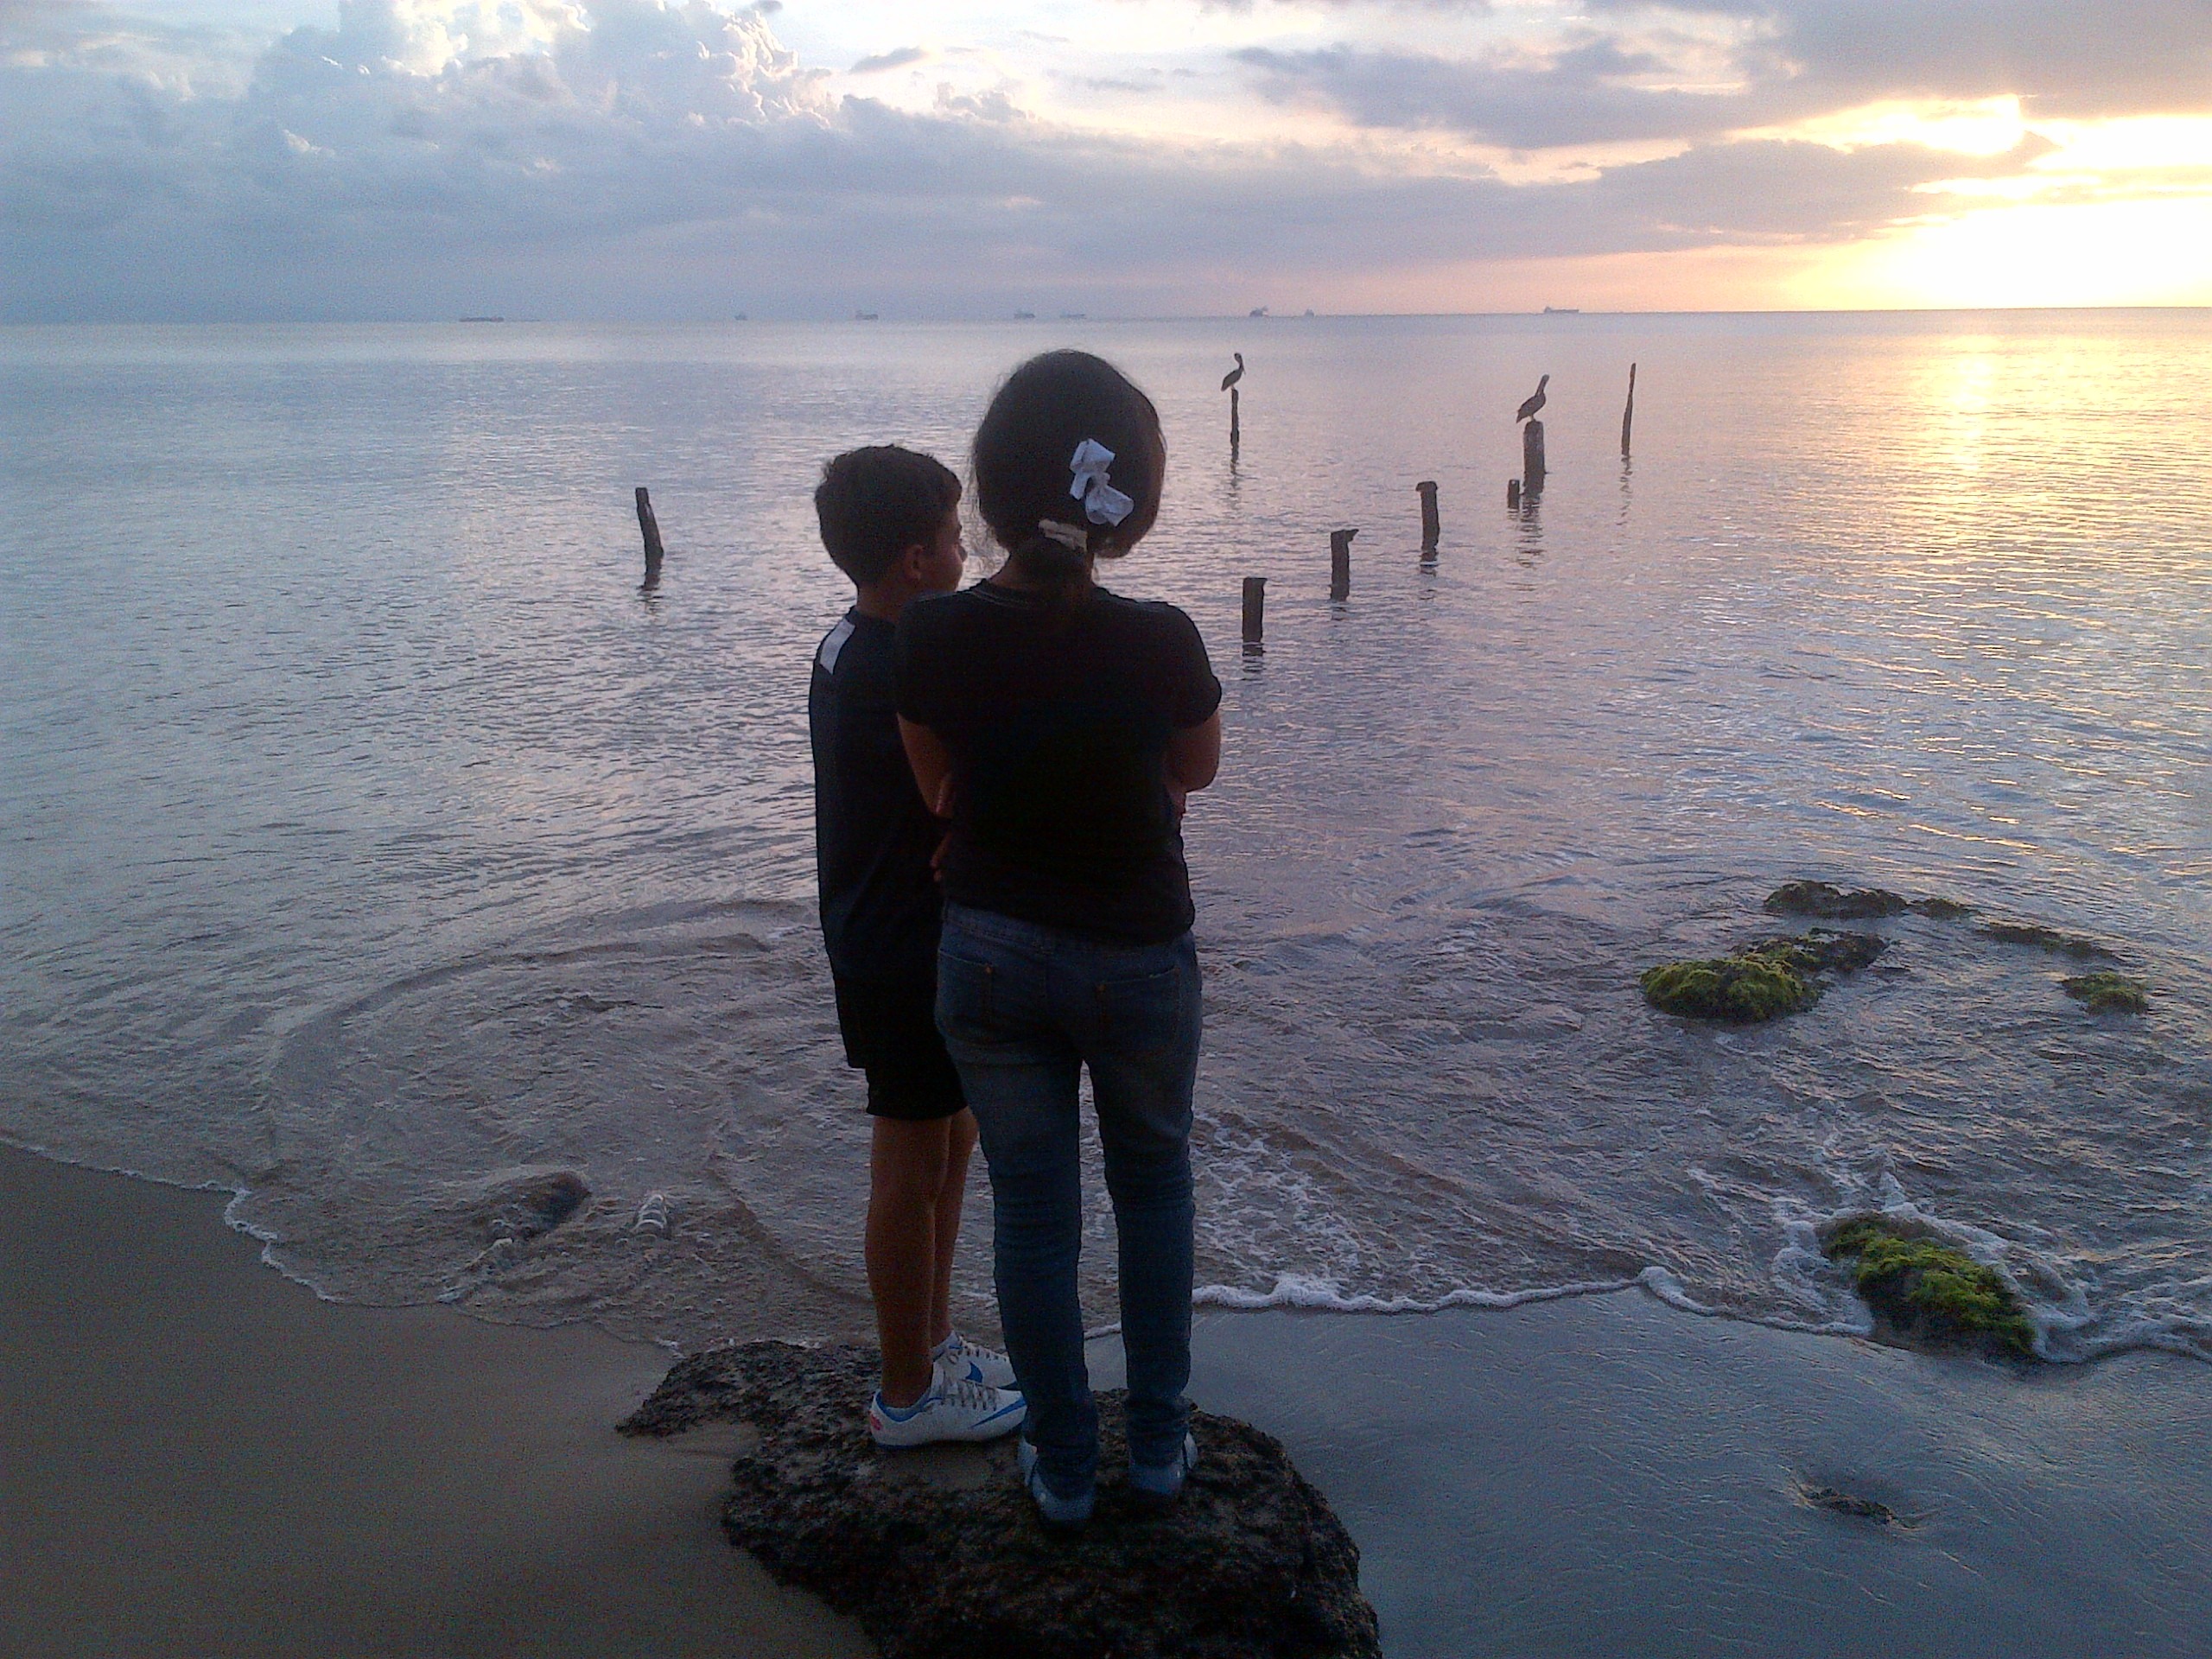
beach, sea, coast, water, ocean, horizon, sky, sun, sunset, morning, shore, wave, lake, vacation, reflection, bay, body of water, children, image, praia mansa, watching sunset